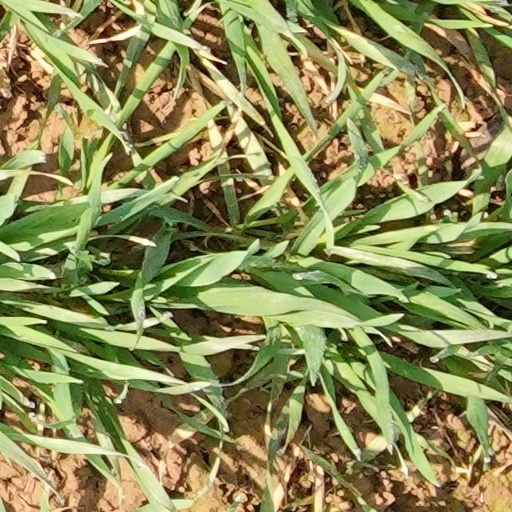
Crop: wheat